Royal Glamorgan Light Infantry

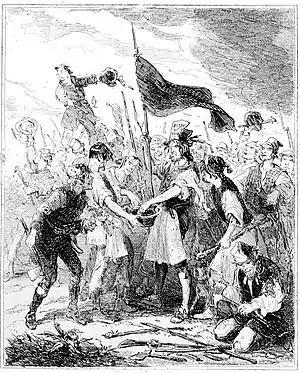
Later depiction of the Merthyr Rising, with armed rioters raising the red flag.

In March 1812 the Royal Glamorgan Militia was converted to the Light infantry role, entailing changes to its uniform and training, and it became the Royal Glamorgan Light Infantry (RGLI). In June that year it left Bristol and marched to the East Coast of England, where it was stationed at North Yarmouth for the summer. In September it marched into Kent to winter quarters at Ramsgate, with a company at Margate and a detachment at Westgate. On 31 December it moved to Canterbury, where it stayed in 1813 with a detachment at Ashford. There was a large garrison at Canterbury, and regiments were regularly exercised. In November 1813 the regiment was relieved at Canterbury and joined the garrison at Hythe, where the duties included manning the chain of Martello towers and providing working parties for the Royal Staff Corps engaged in military engineering, such as the Royal Military Canal. While at Hythe the regiment volunteered for active service; while this offer was not accepted, large numbers of the men transferred to the regiments of the line, the Royal Staff Corps and other services. Napoleon abdicated in April 1814, and with the war ending the militia recruiting parties were ordered to cease their activity. The regiment marched back to Bristol, where it was engaged in escorting French prisoners from Stapleton to Portsmouth. It then marched back to Cardiff where on 25 June the men were paid off and it was disembodied.